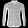
Label: Shirt